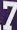
Number: 7